Charlotte Kool

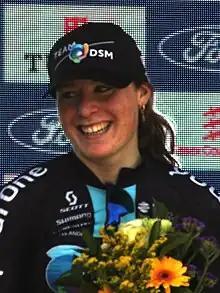
Charlotte Kool at the RideLondon Classique in 2023

Charlotte Kool (born 6 May 1999) is a Dutch professional racing cyclist, who currently rides for UCI Women's World Tour Team . In October 2020, she rode in the 2020 Three Days of Bruges–De Panne race in Belgium.